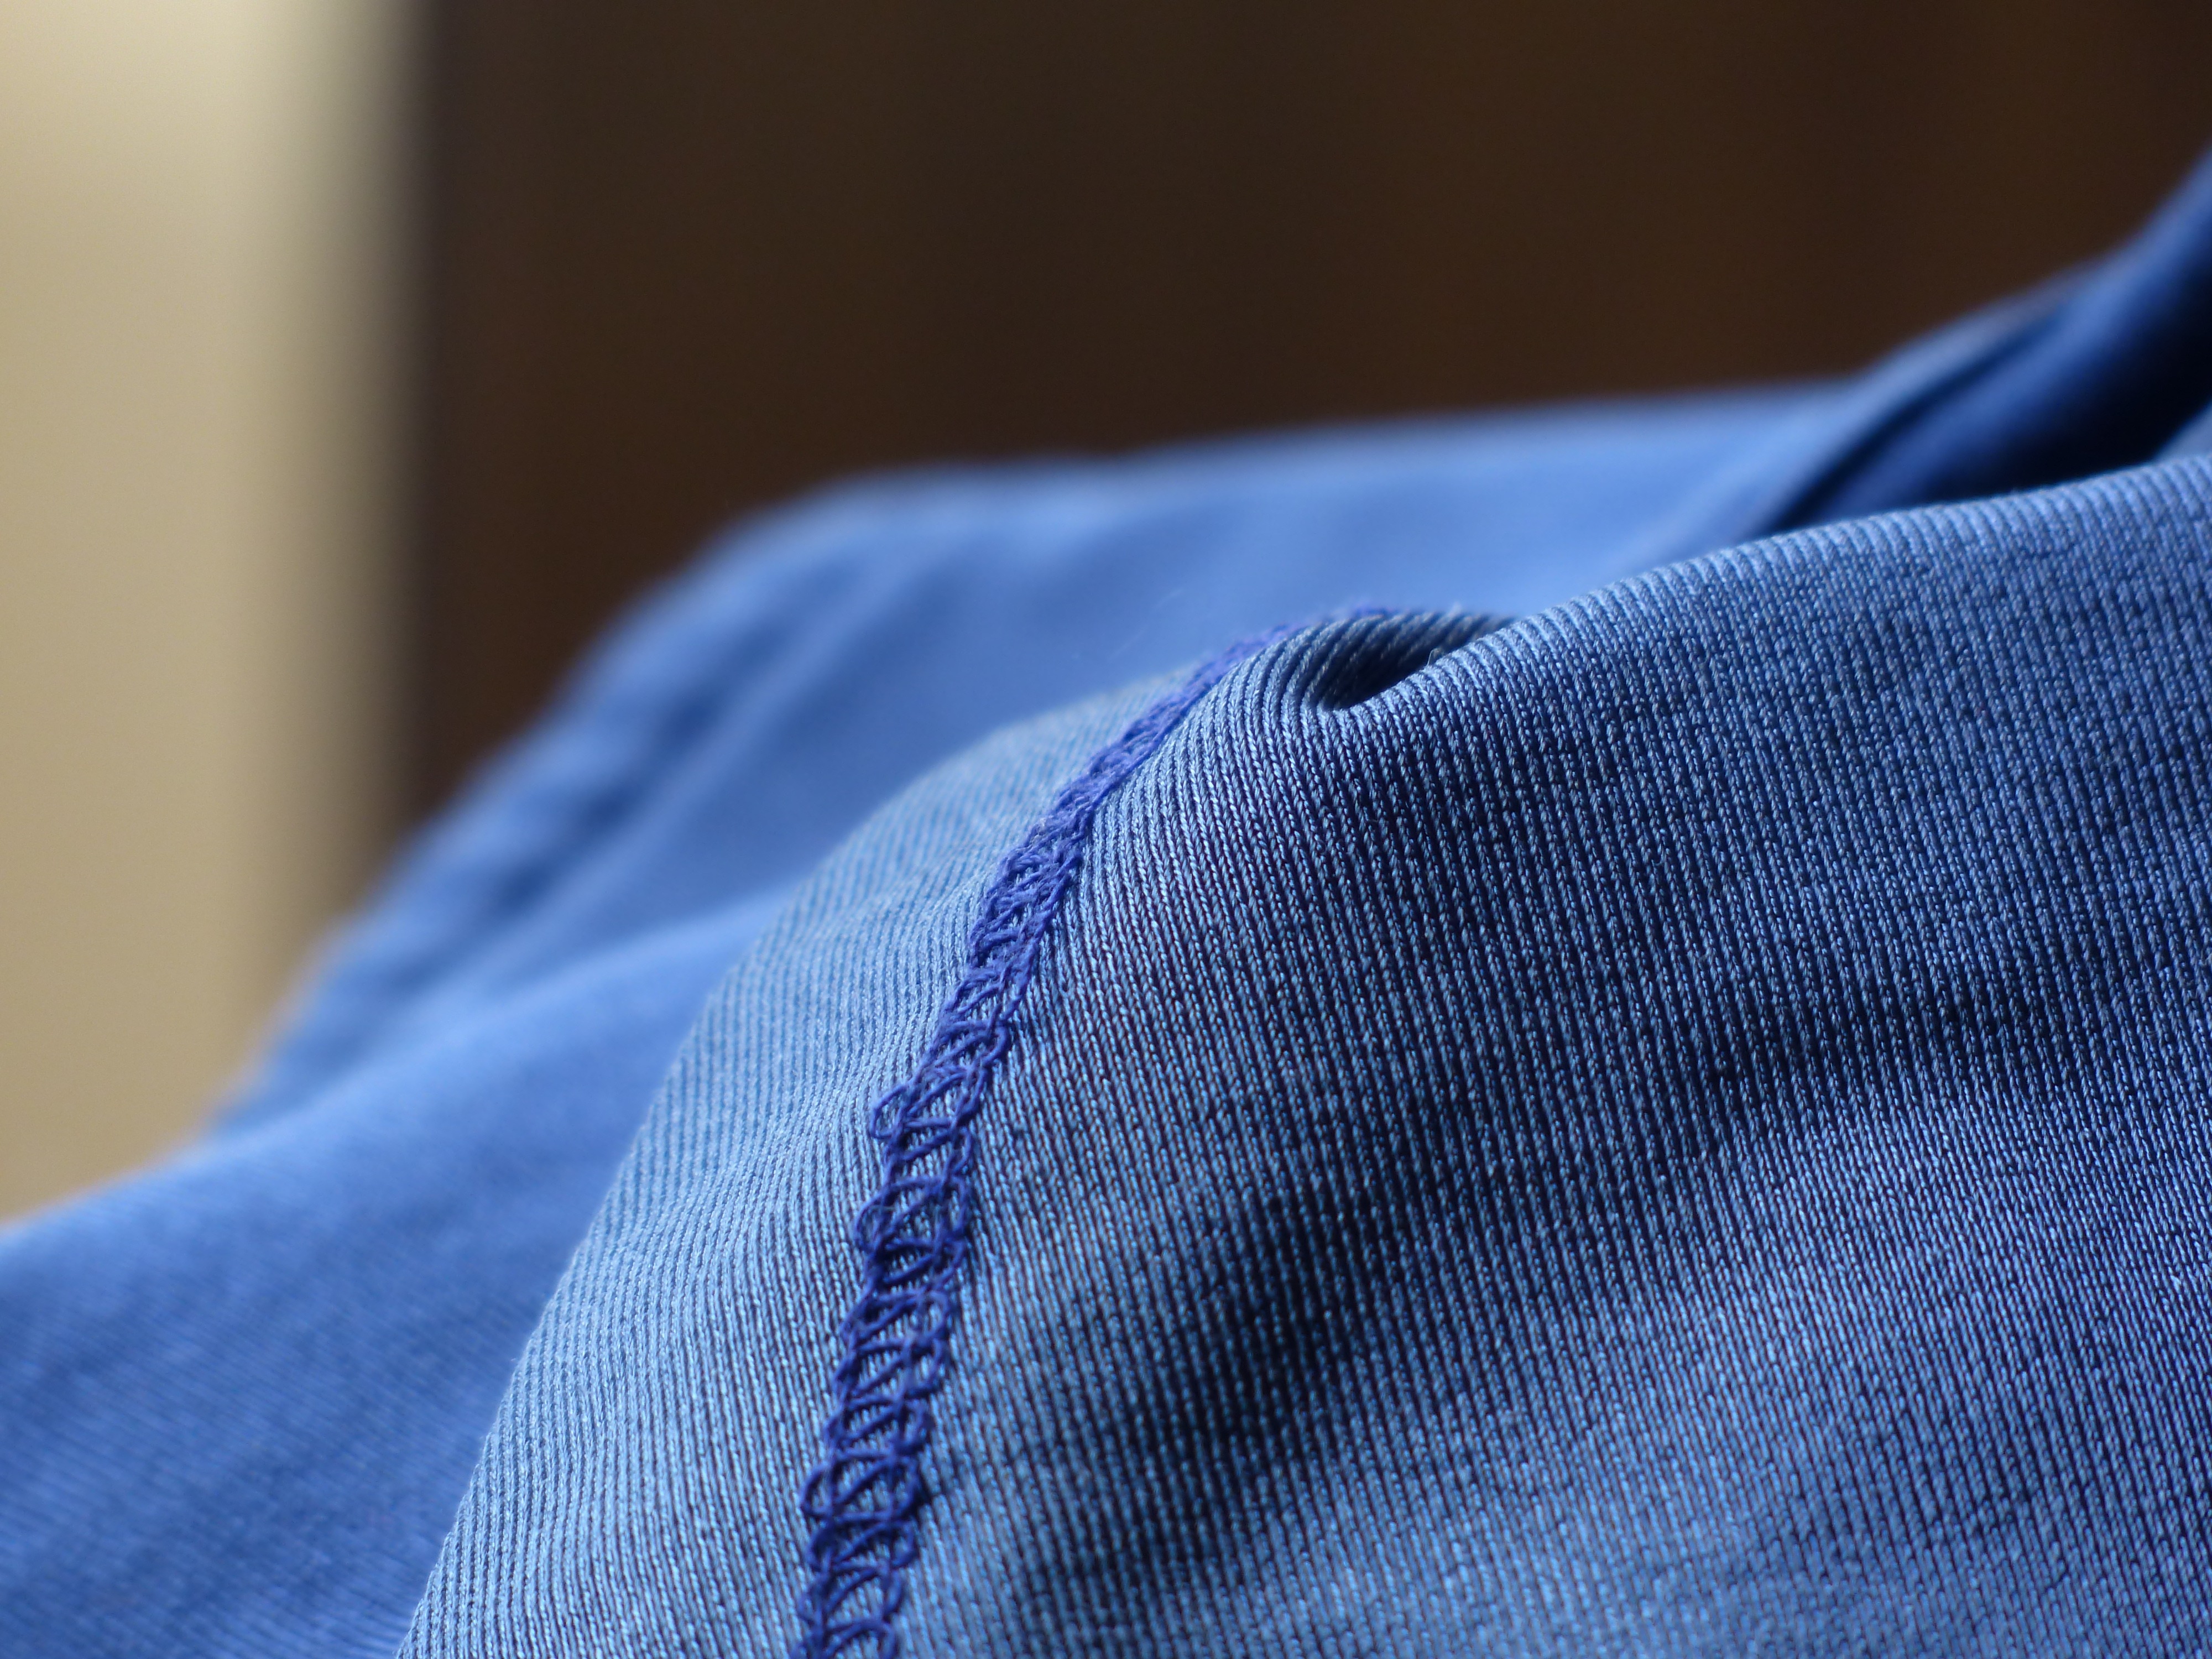
pattern, blue, clothing, outerwear, material, fabric, close up, textile, tissue